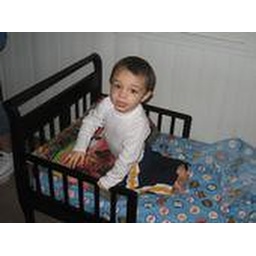
My son in his new BIG BOY bed